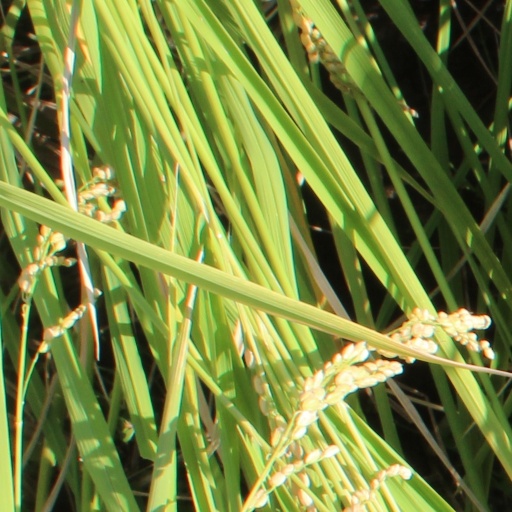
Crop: rice